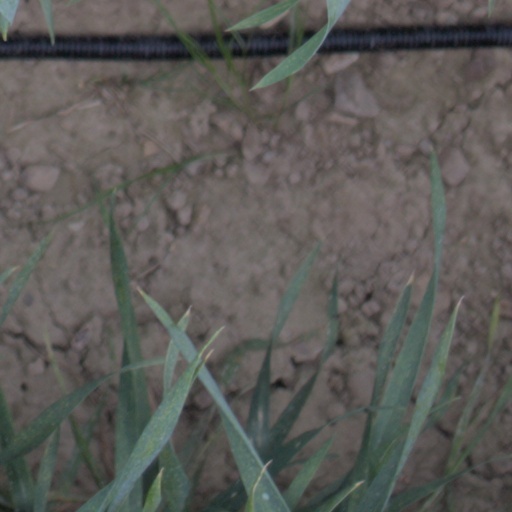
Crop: wheat